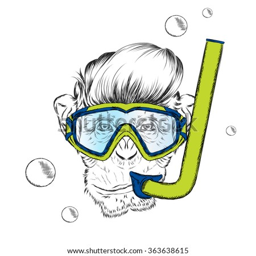
monkey wearing a mask for diving .